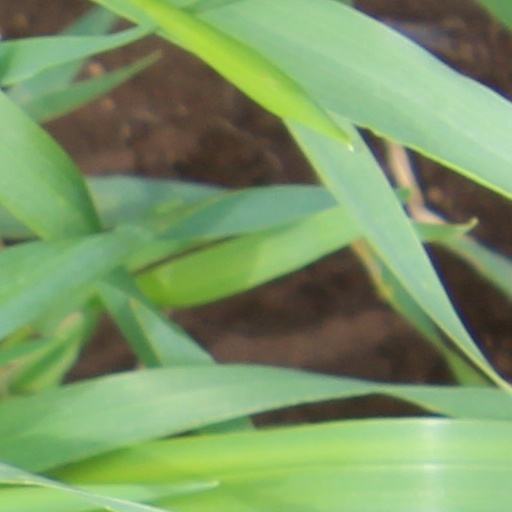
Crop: wheat